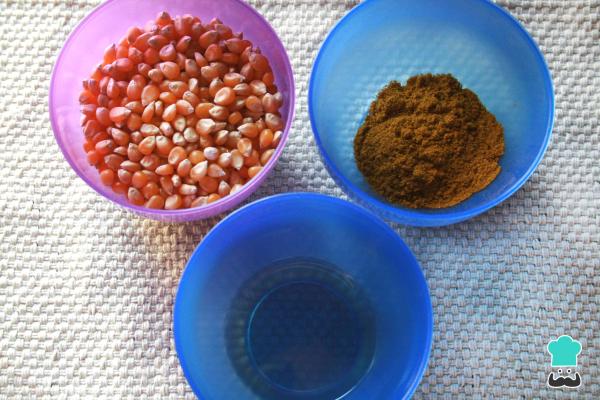
¡Sólo tres ingredientes! Sí, te lo dije, esta opción culinaria es económica y deliciosa. Además, posees la opción de elegir entre tres aderezos opcionales para enriquecer el sabor de las palomitas de maíz con curry. ¡Mmm!